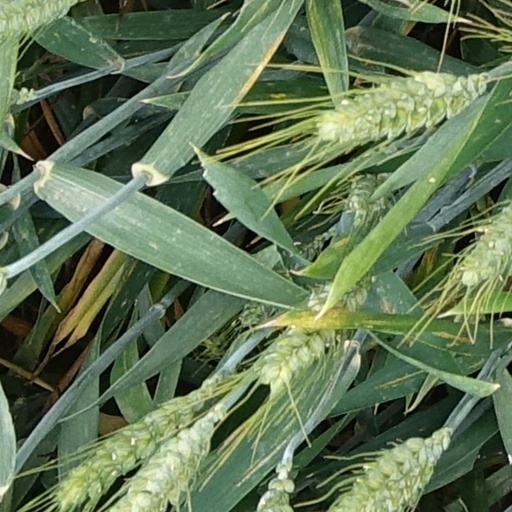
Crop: wheat